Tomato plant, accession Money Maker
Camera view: tilt-top (135 deg); turntable rotation: 60 degrees
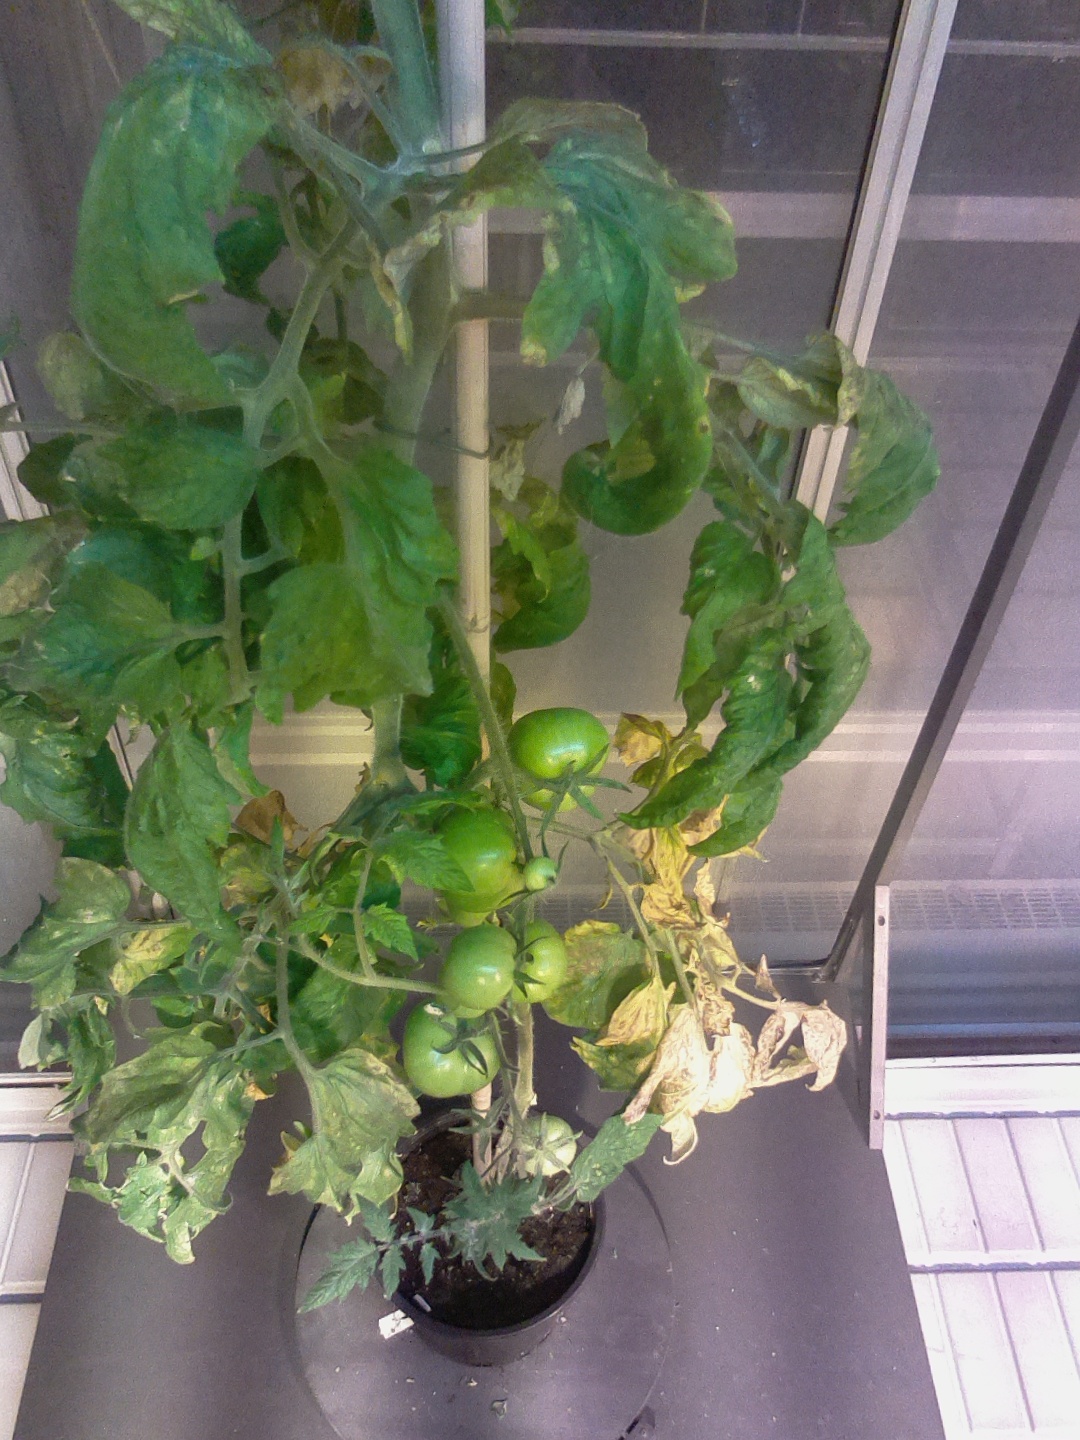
BBCH growth stage 77: 70%-80% of final fruit size